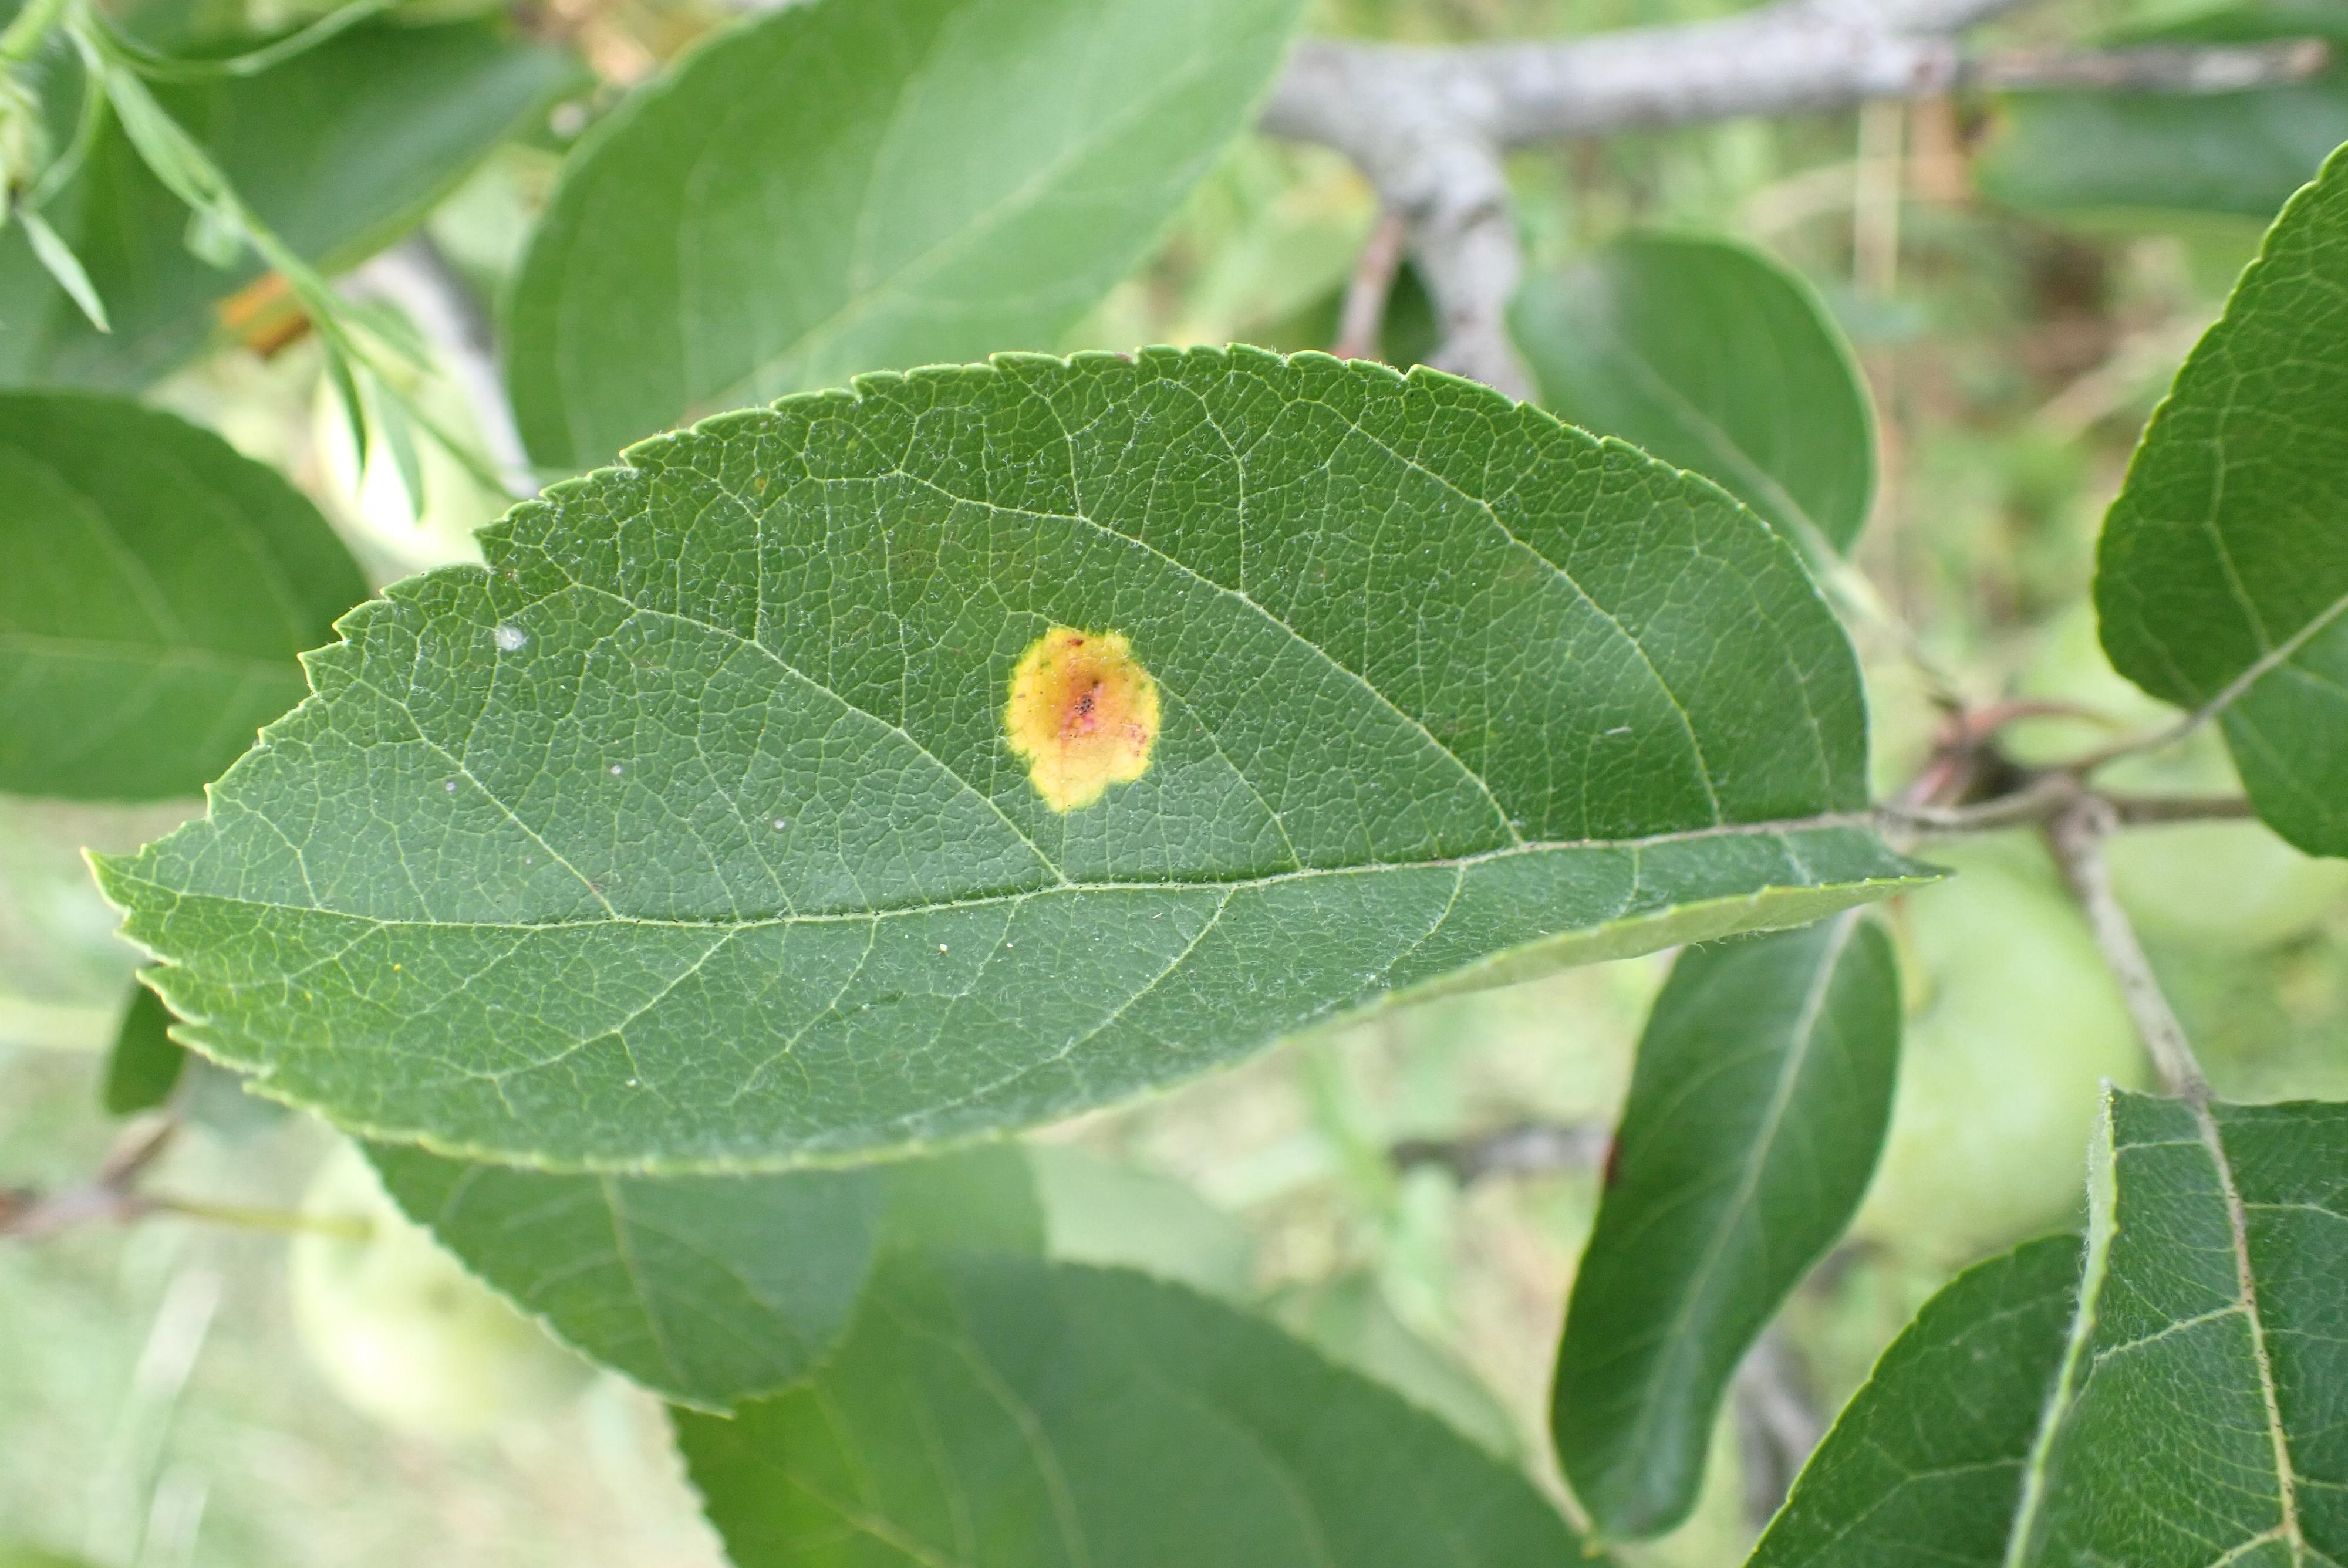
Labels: rust